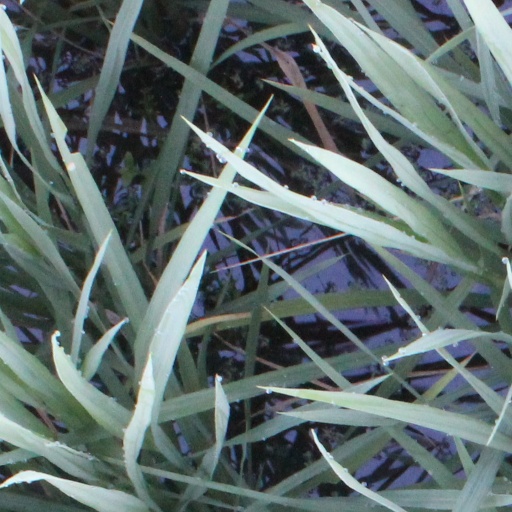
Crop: rice